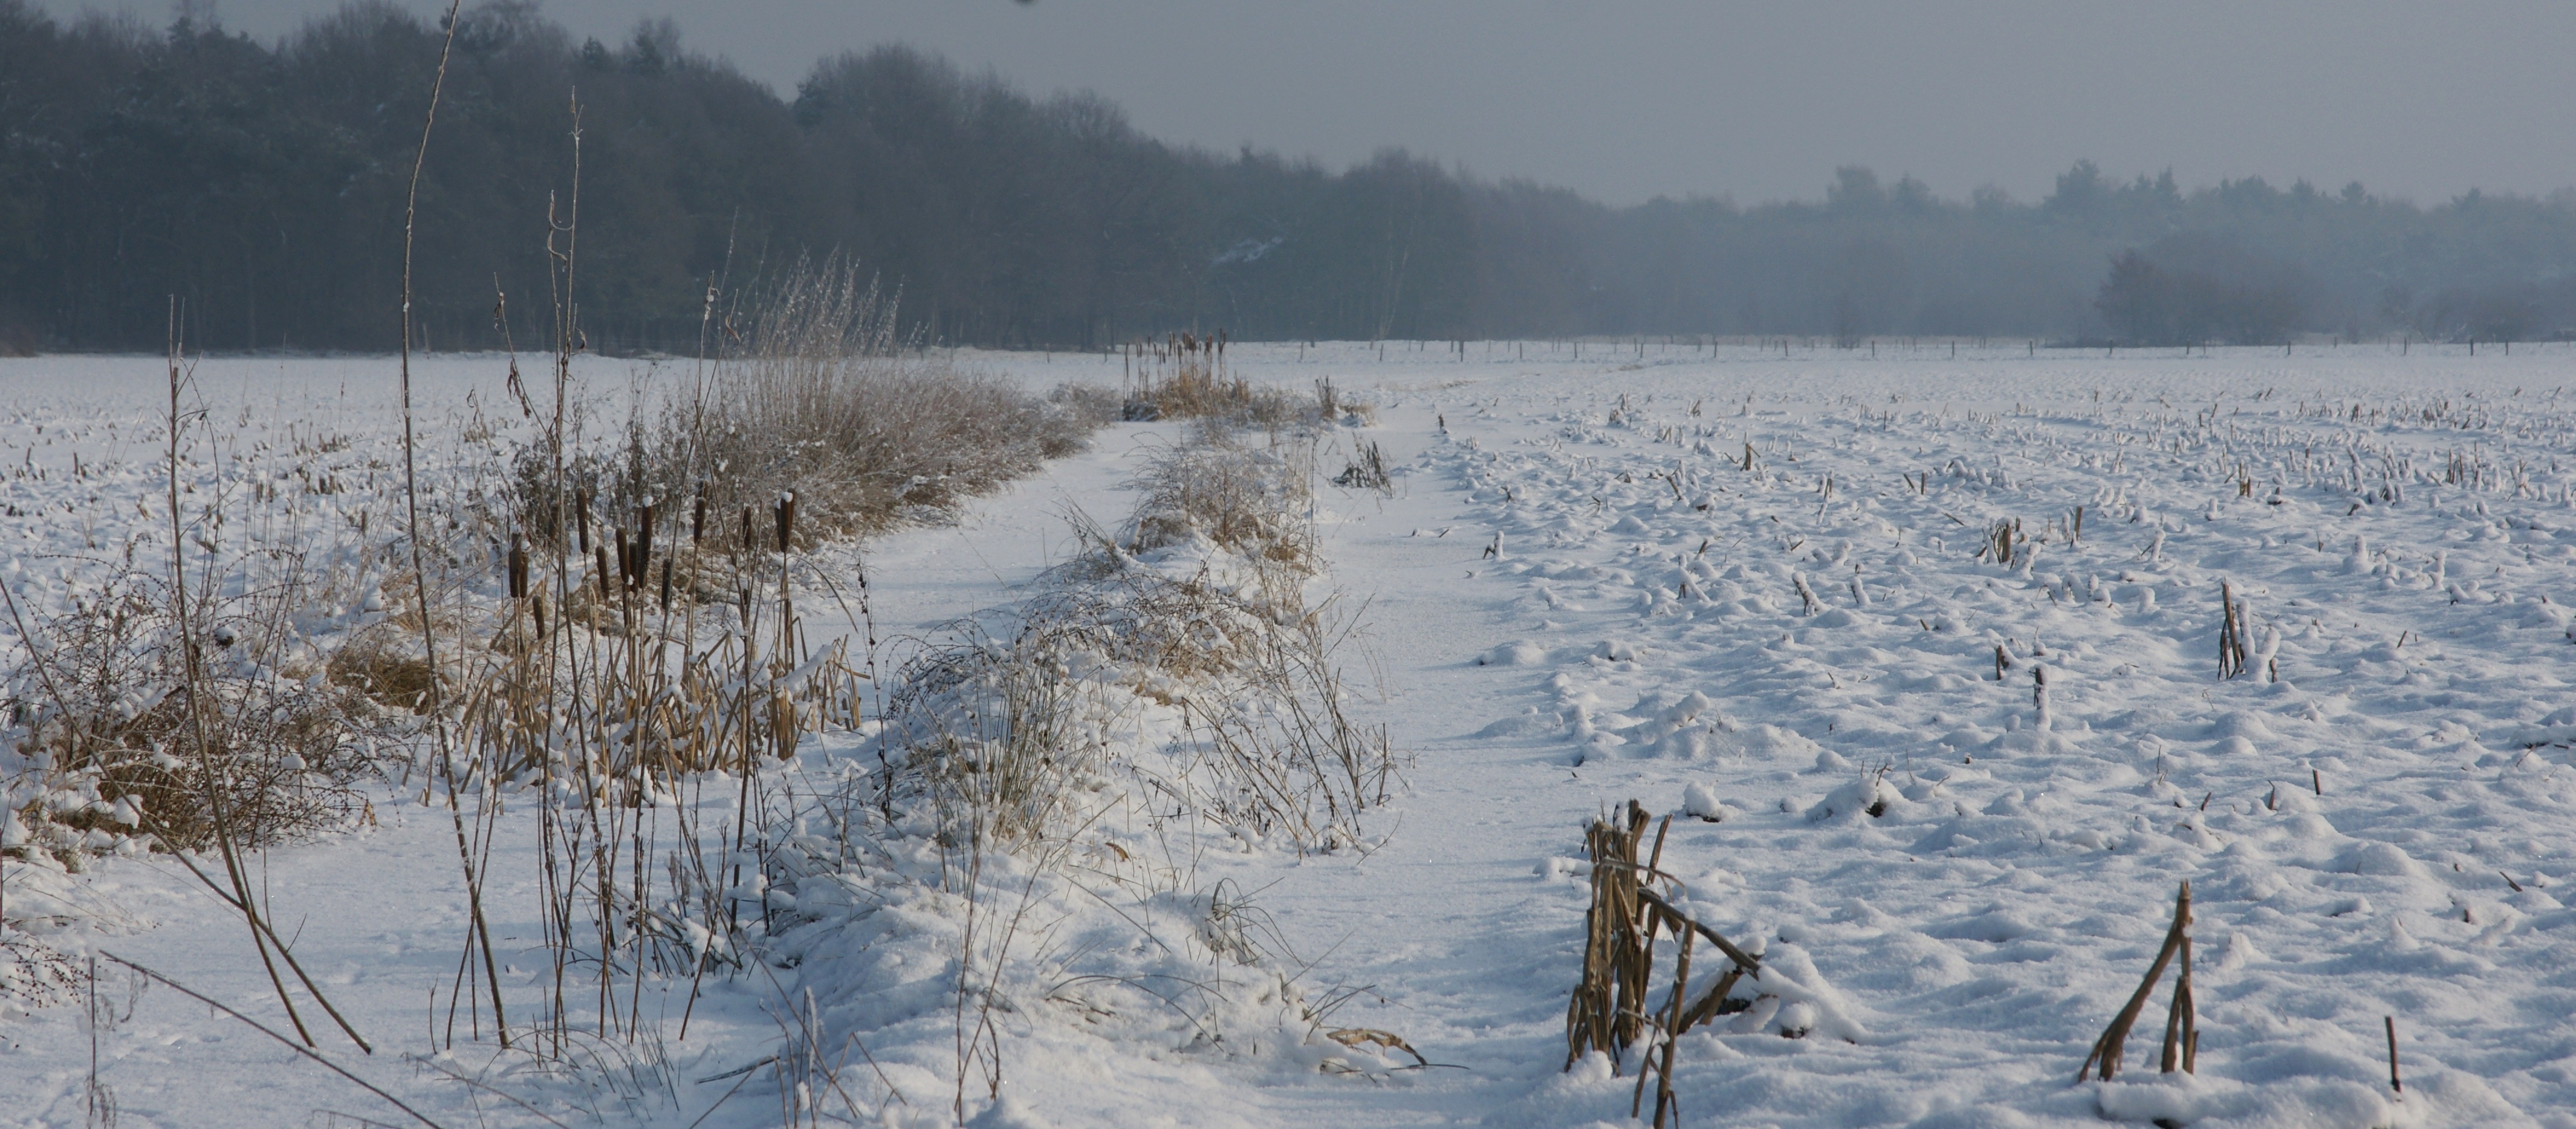
snow, winter, frost, weather, season, winter landscape, blizzard, freezing, helvoirt, geological phenomenon, winter storm